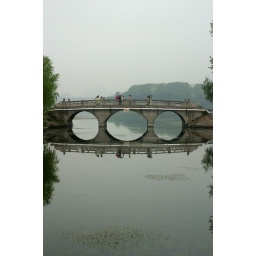
bridge over lake Xuanwu